William Henry Low

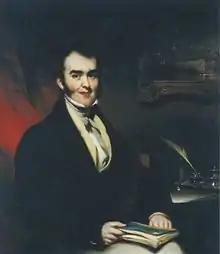
William Henry Low

William Henry Low (1795 – March 22, 1834) was an American entrepreneur, businessman, and trader from Salem, Massachusetts, who was one of the American pioneers of the Old China Trade. In 1828, having settled in Canton, China, Low was admitted as a partner of the Russell & Co. trading company, as a replacement chosen by founding partner Philip Ammidon. Senior partner of the firm, he retired in 1833 after having recruited his nephew, Abiel Abbot Low, and died in the Cape of Good Hope the following year; while returning home in the company of his wife and niece, the diarist Harriet Low